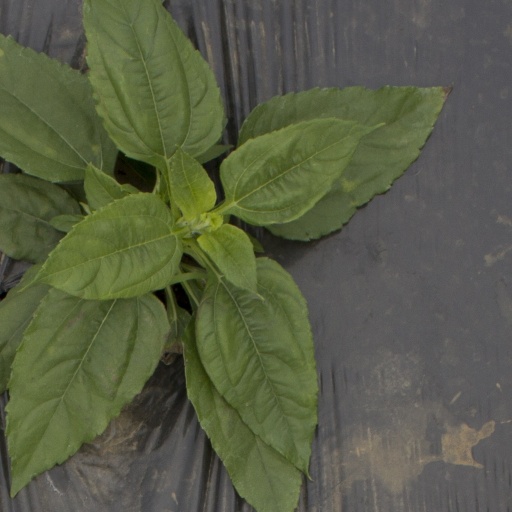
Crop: Jerusalem artichoke